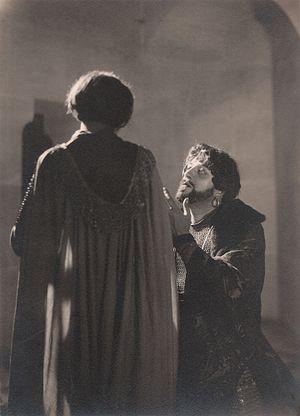
Photographie publicitaire de Simone Genevois (de dos) et Philippe Hériat dans les rôles respectifs de Jeanne d'Arc et Gilles de Rais. Tirage argentique original d'époque contemporain de la sortie du film La Merveilleuse Vie de Jeanne d'Arc, fille de Lorraine (1929).
La Merveilleuse Vie de Jeanne d'Arc, fille de Lorraine est un film franco-allemand réalisé par Marco de Gastyne, sorti en 1929.
Raymond Gérard Payelle, dit Philippe Hériat, est un acteur, metteur en scène et écrivain français né le 15 septembre 1898 à Paris, ville où il est mort le 10 octobre 1971.